Belgium in the Eurovision Song Contest 2007

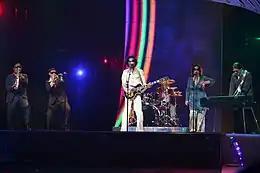
The KMG's during a rehearsal before the semi-final

The KMG's took part in technical rehearsals on 4 and 6 May, followed by dress rehearsals on 9 and 10 May. The Belgian performance featured the members of the KMG's performing on stage in a band set-up and dressed in 70s outfits. Due to the band originally consisting of nine members, three of them were not featured during the performance. The stage colours were red, orange, green and purple and the LED screens displayed neon rainbows and swirling bands on a black background as well as purple fireworks.